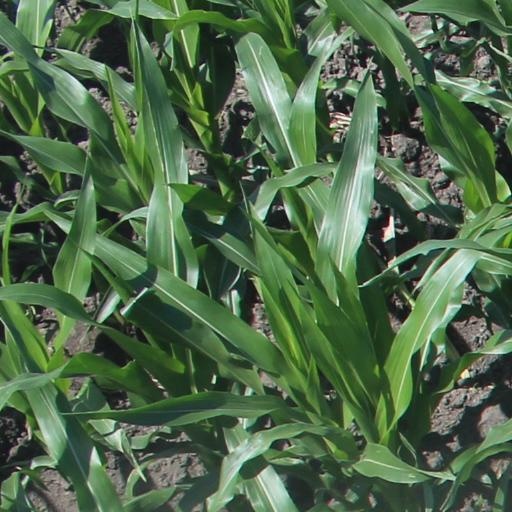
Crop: maize; corn